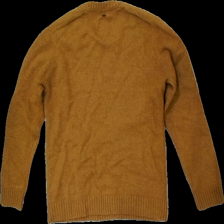
View: back
Type: Sweater
Category: Ladies
Brand: G-Star Raw
Colors: Brown
Material: 67% wool 33% nylon
Pattern: Logo print
Cut: C-collar
Size: XXL
Season: All
Price range: 50-100
Recommended usage: Reuse
Description: sweater